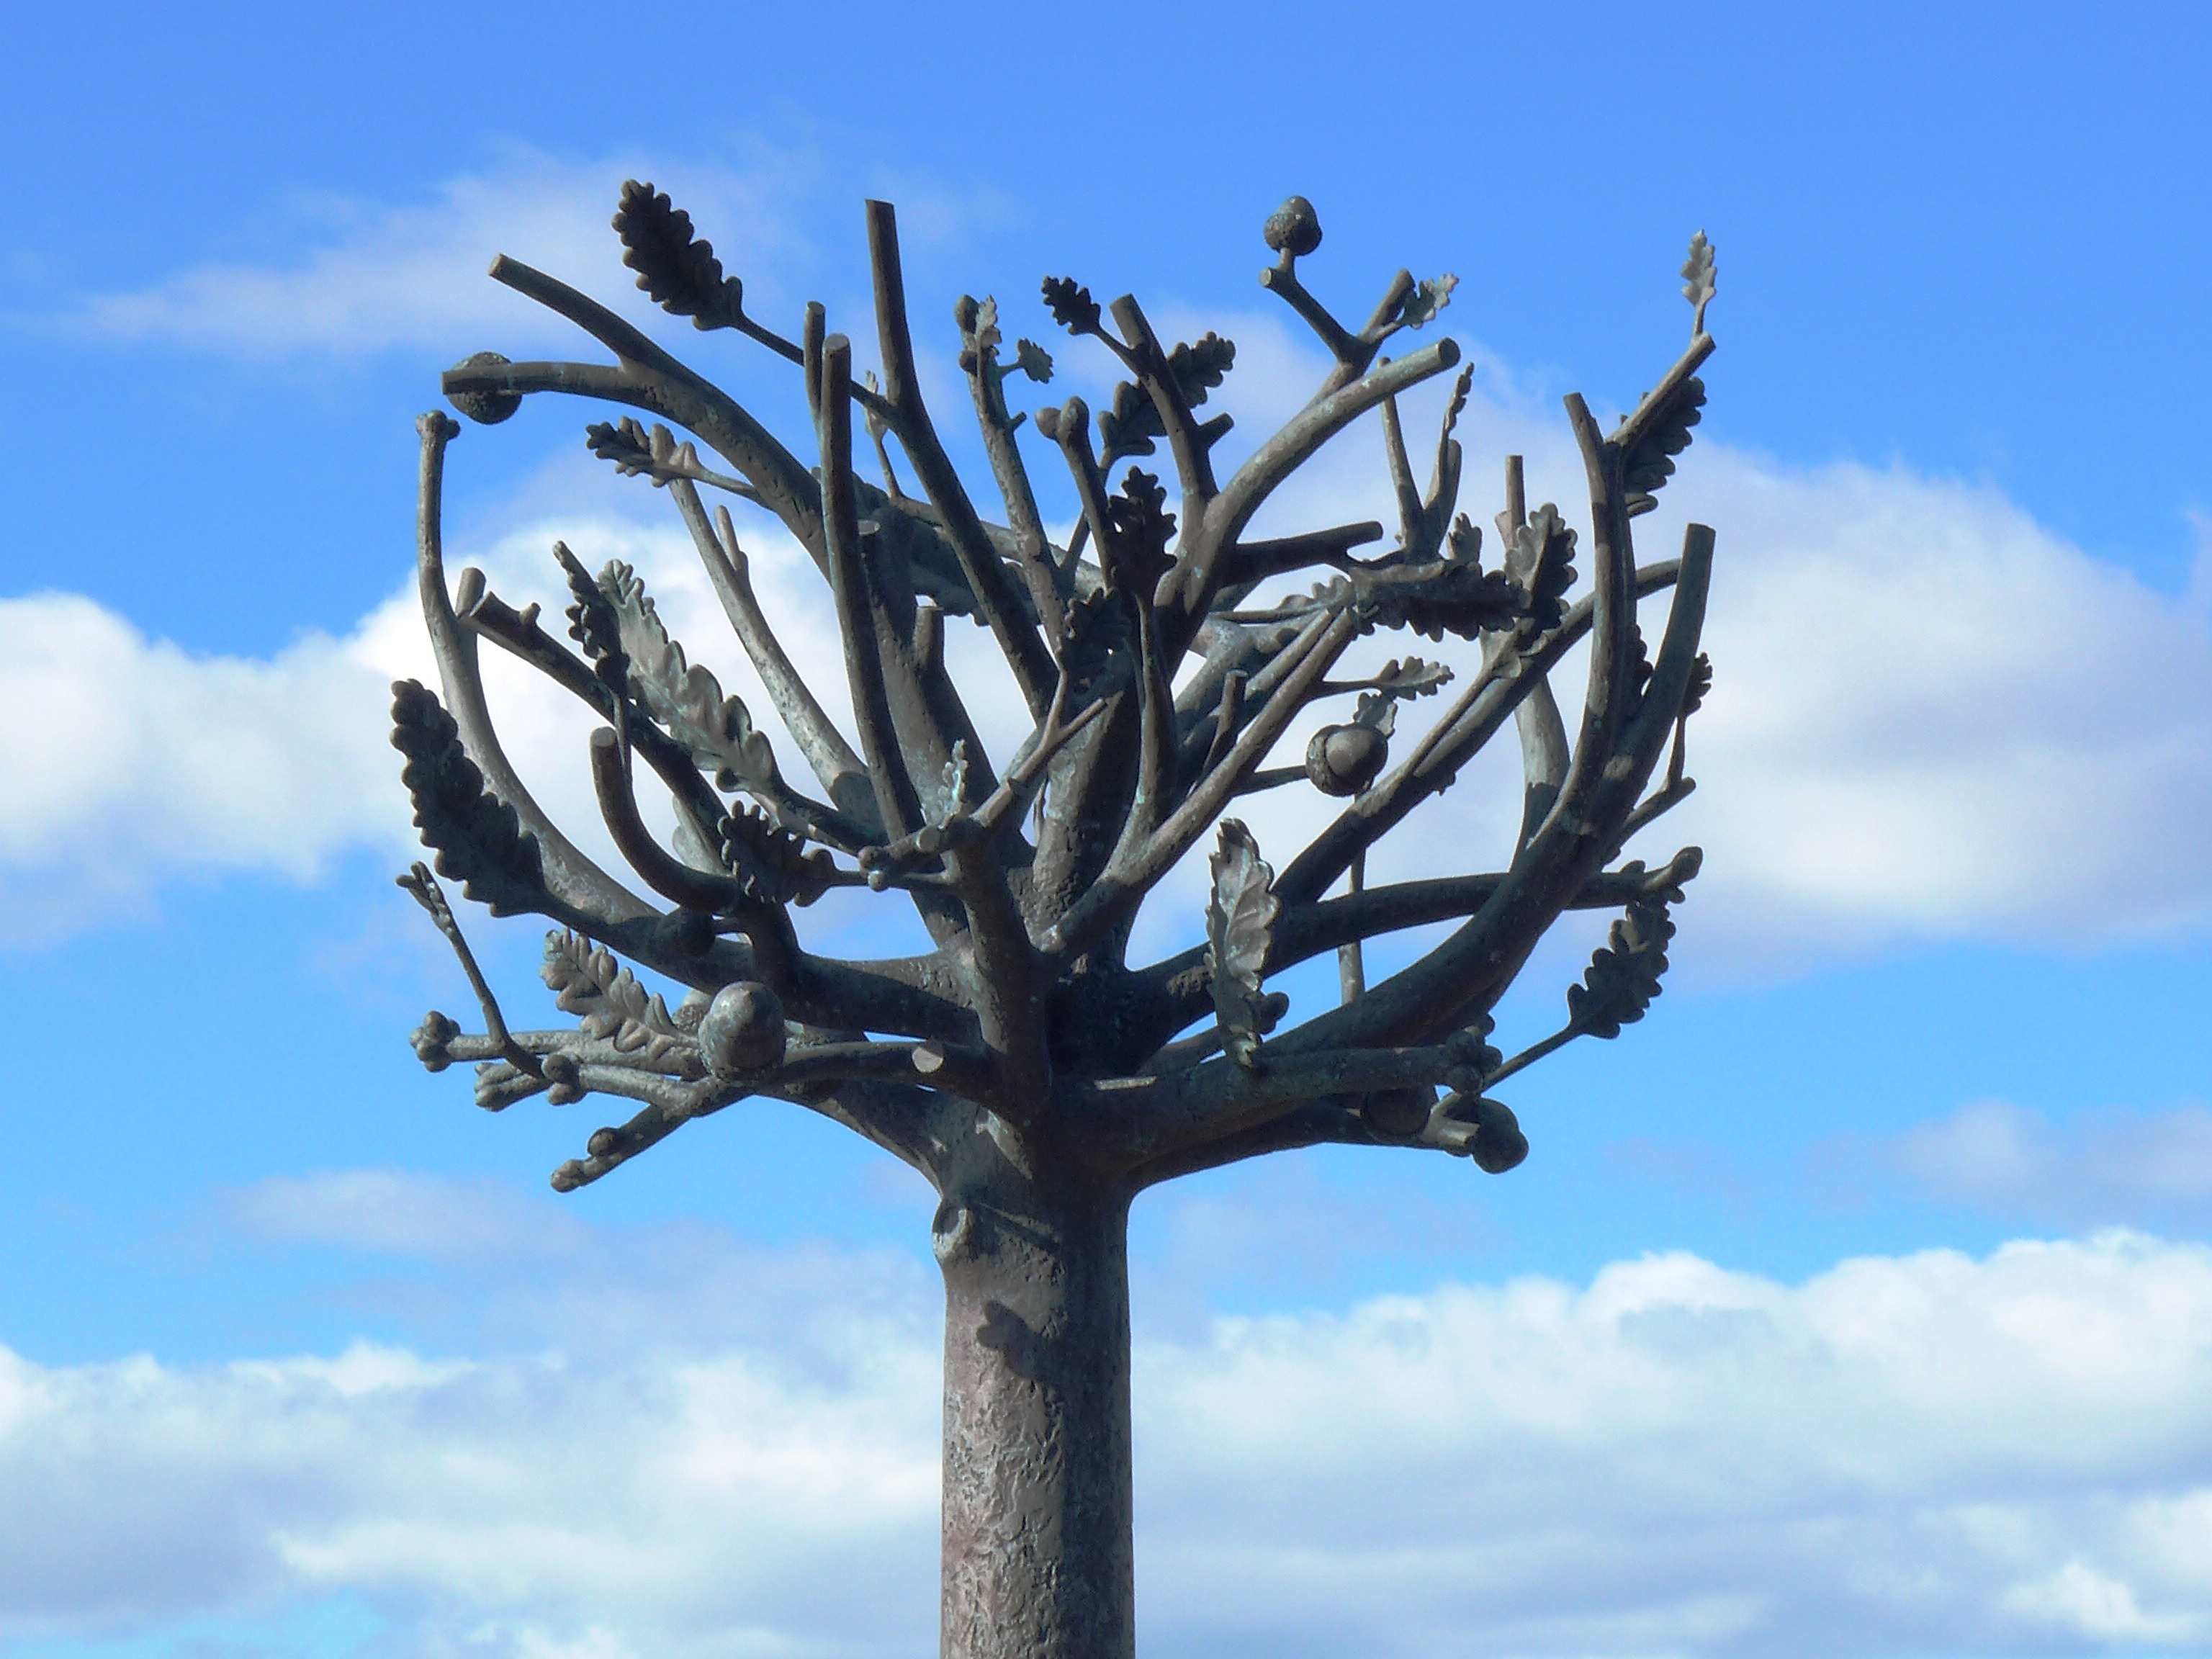
tree, branch, blossom, creative, plant, sky, sunlight, leaf, flower, wind, blue, flora, modern, twig, sculpture, design, jersey, modern art, flowering plant, woody plant, arecales